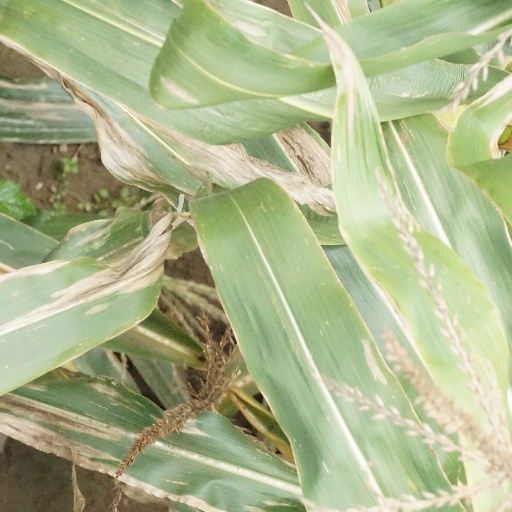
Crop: maize; corn